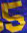
Number: 5